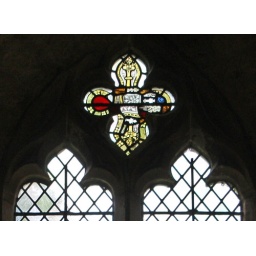
The only stained glass in the church is this quatrefoil of medieval fragments in the north west window of the nave.